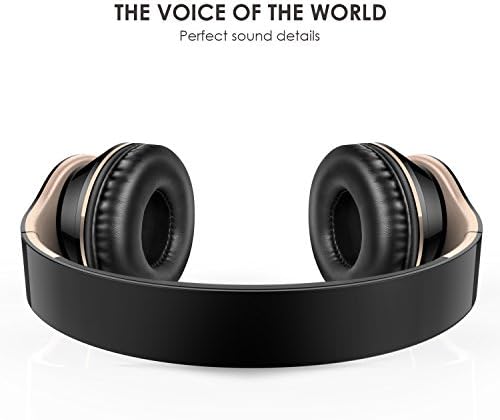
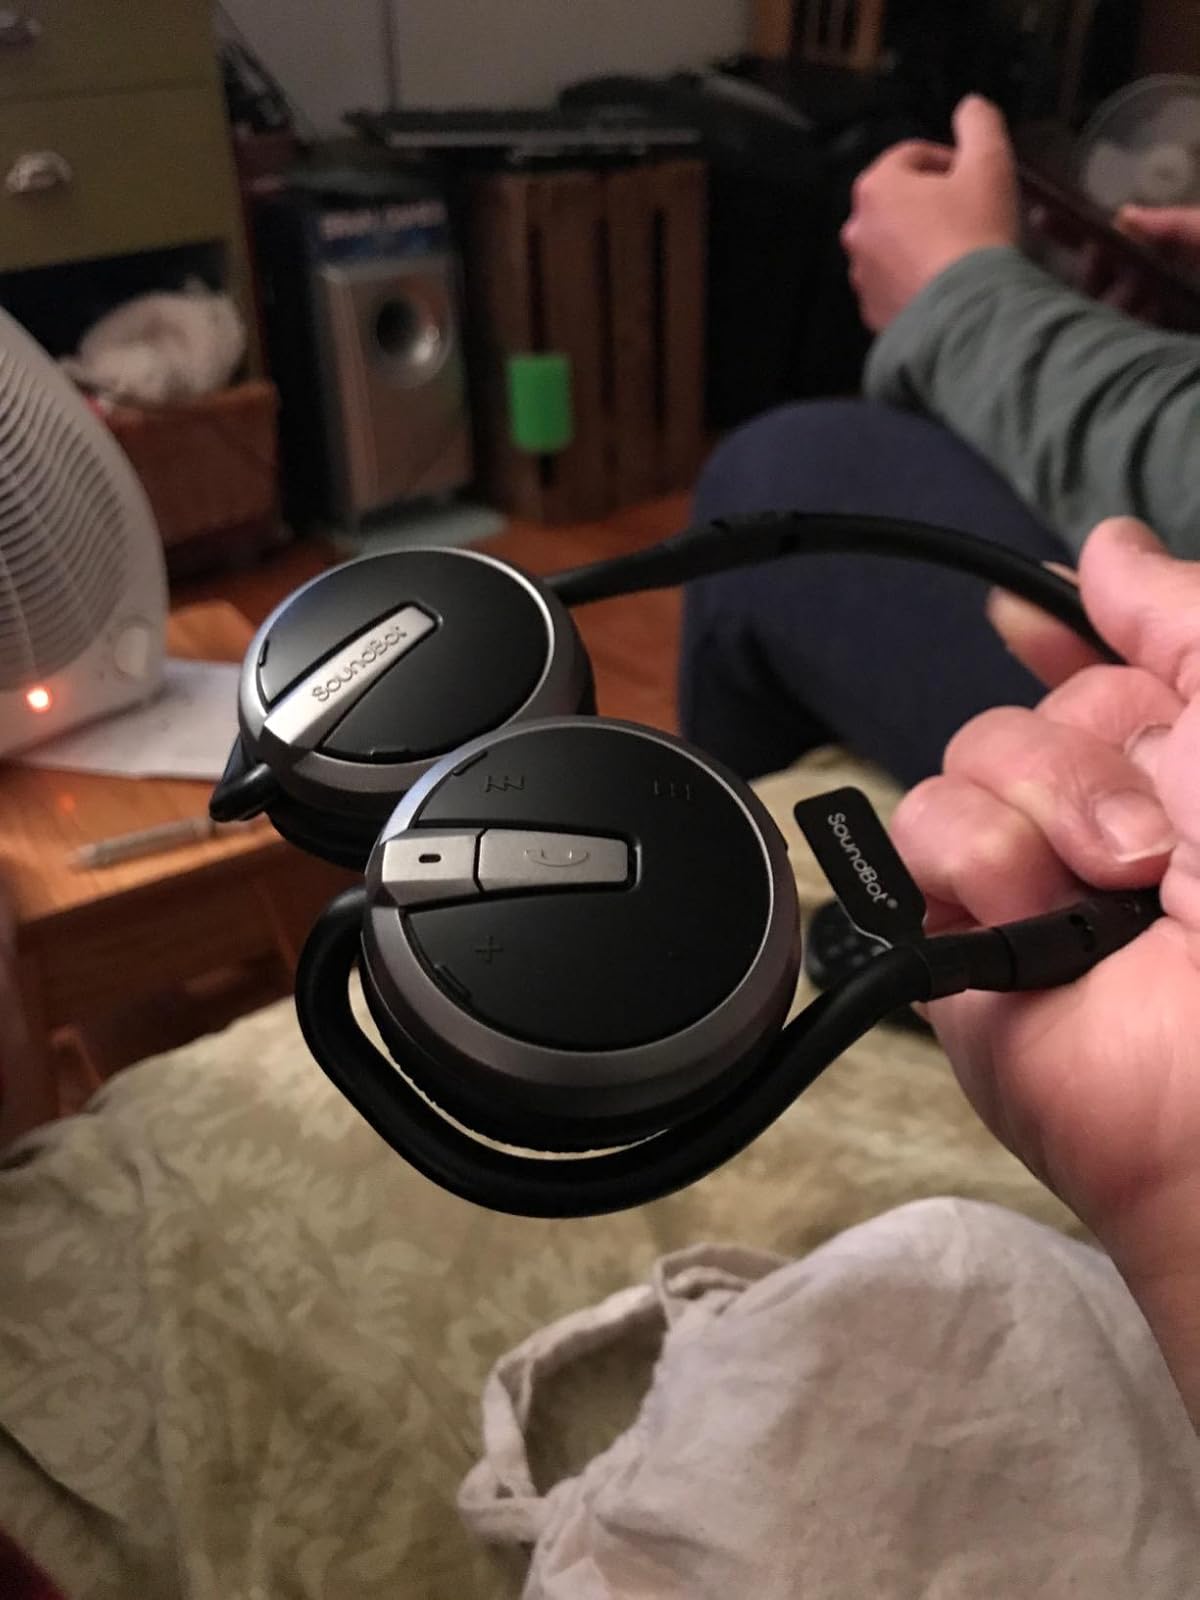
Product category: headphones
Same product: no